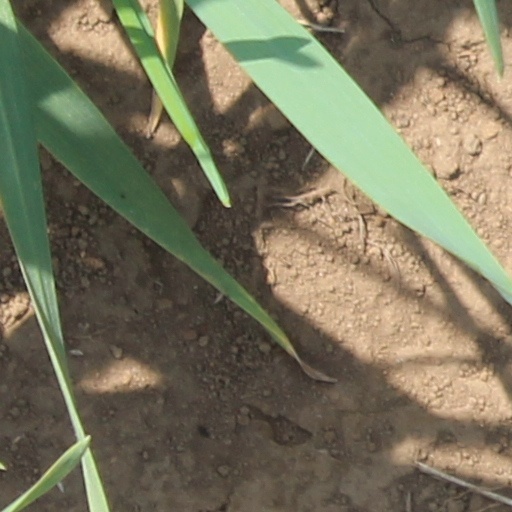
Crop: wheat